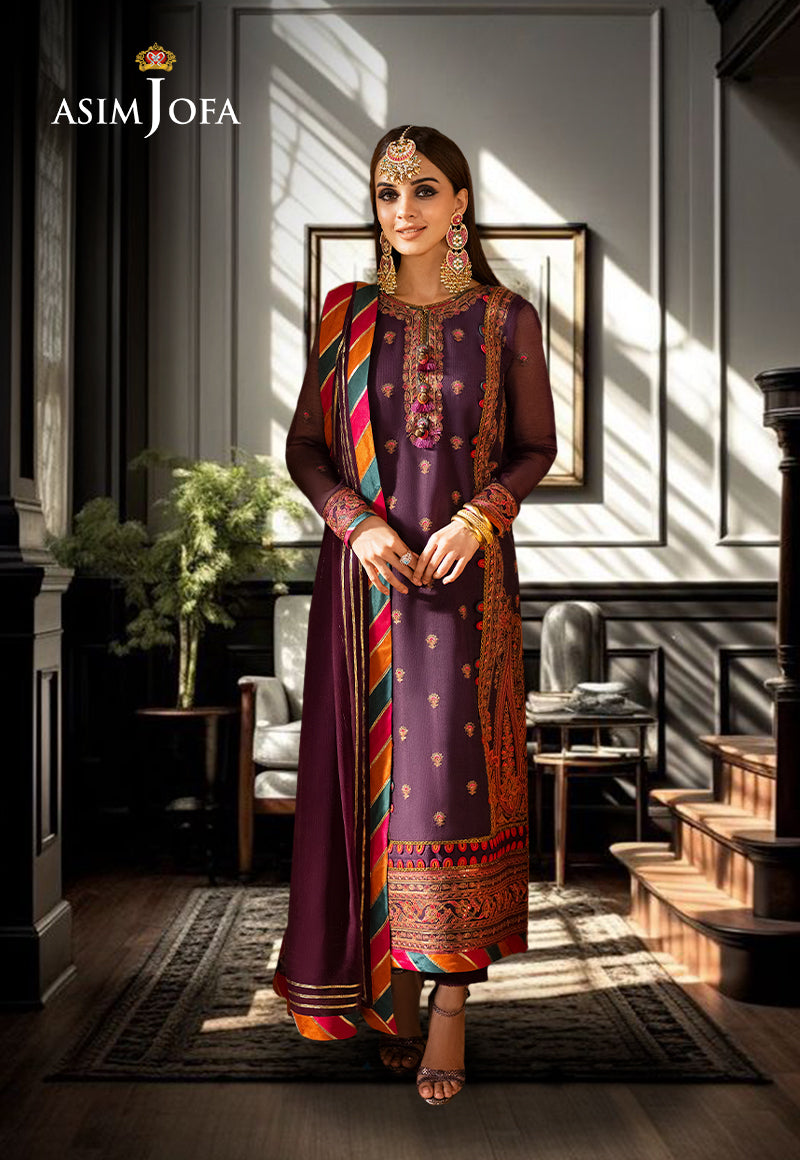
burgundy multi embroidered salwar suit